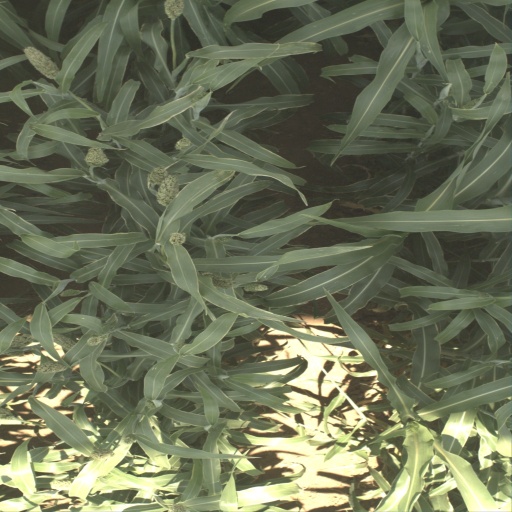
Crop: sorghum